Al-Kawaz Mosque

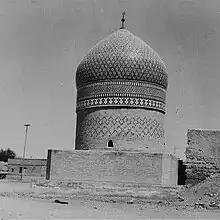
Dome of al-Kawaz Mosque in the 1960s

The mosque was founded in 1514 and built by Sheikh Sari al-Abbasi in three days. It was originally built from reeds as a simple structure, and was rebuilt in 1523 by his son, Abd al-Qadir, in stone.